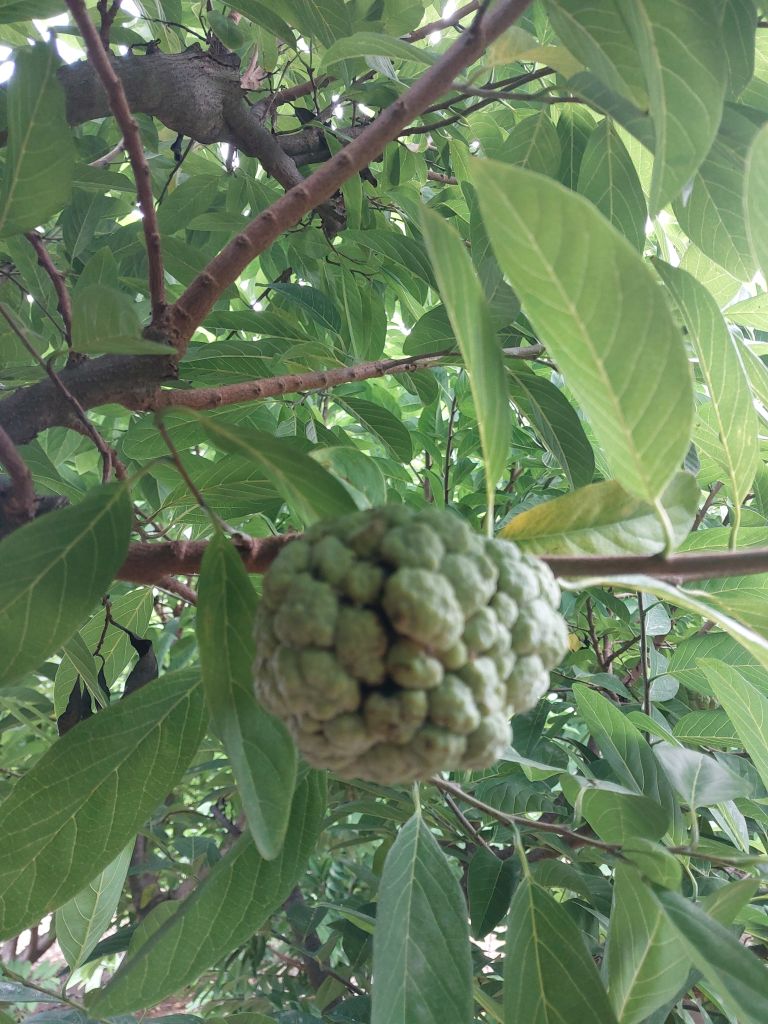
Disease label: Athracnose